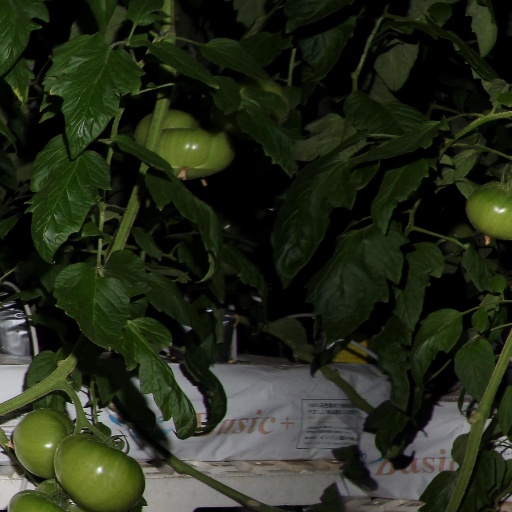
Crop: tomato